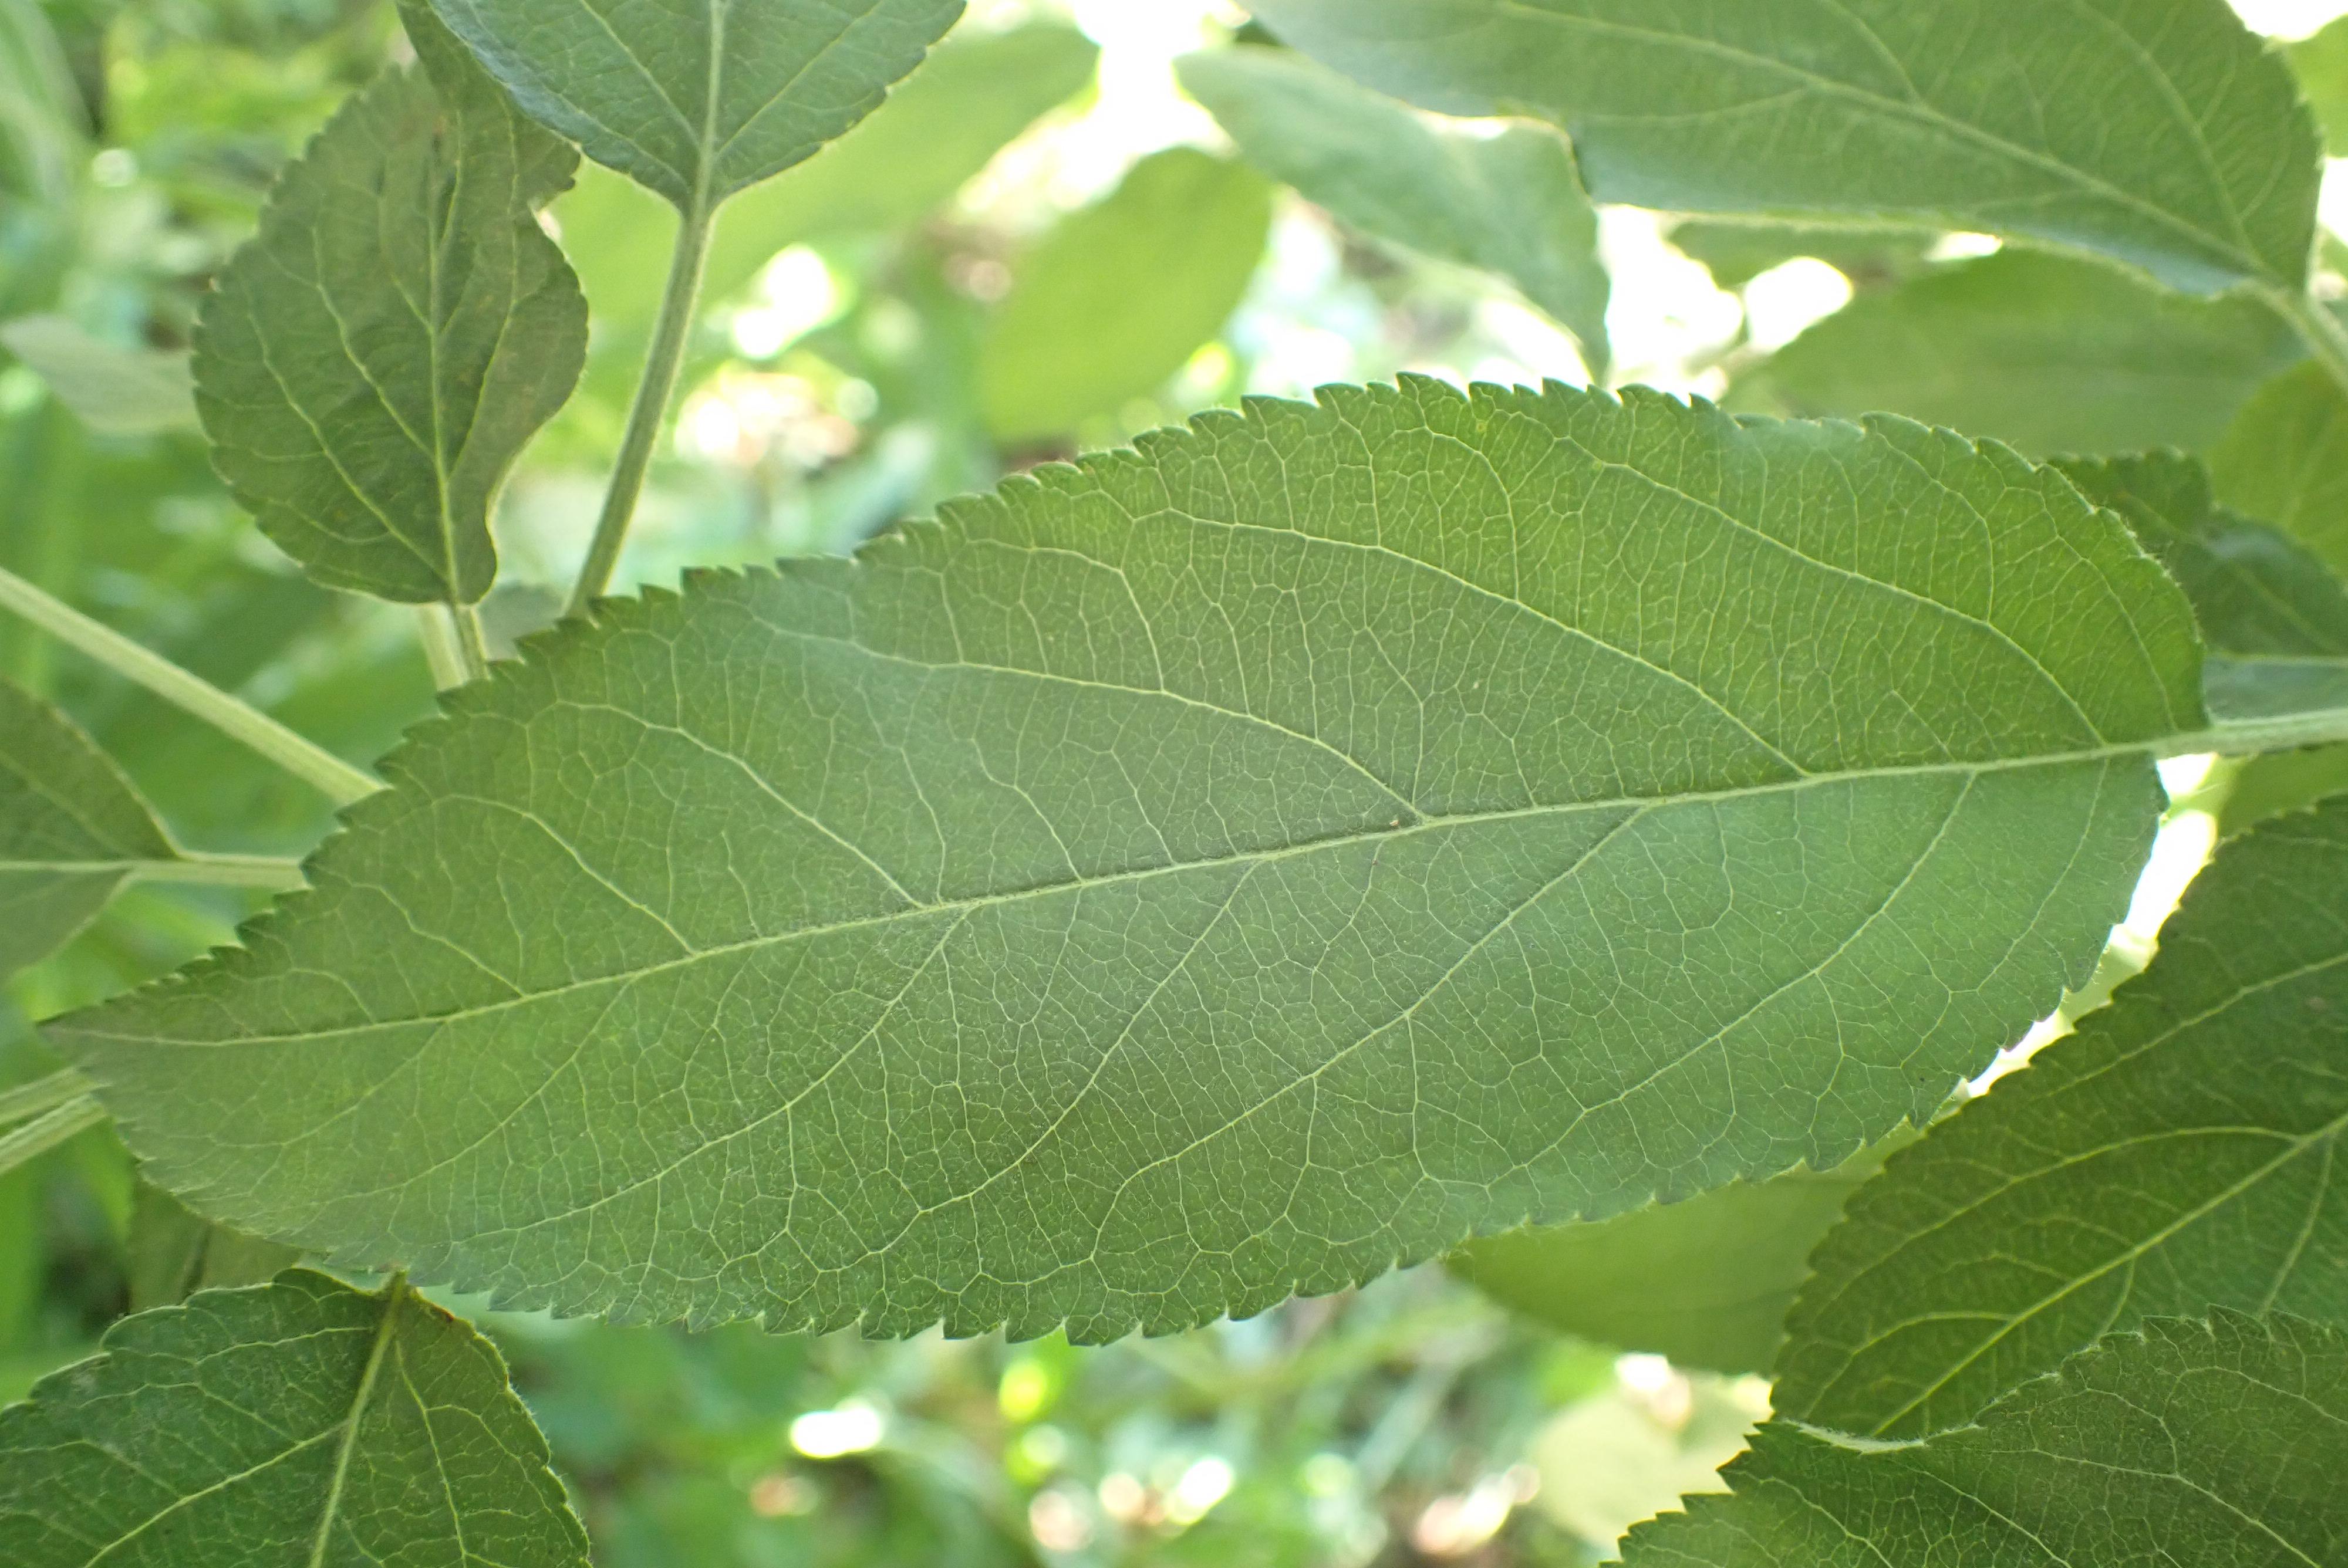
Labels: healthy